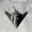
Label: airplane